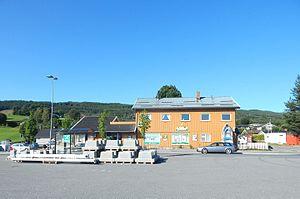
Vingrom est un village norvégien du comté d'Oppland, à l'extrémité nord du lac Mjøsa. Les Championnats du monde de biathlon 1977 s'y sont disputés.